Museo Canario

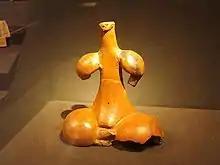
A Guanches cult image on display in the museum

The museum's archaeological collection mainly consists of prehistoric remains and historic artefacts originating from the early human populations on Gran Canaria, as well as artefacts originating from other islands in the Canarian Archipelago. Items on display include ceramic vessels, religious idols, pintaderas, tooled implements made of bone or wood, animal skins and other remains.